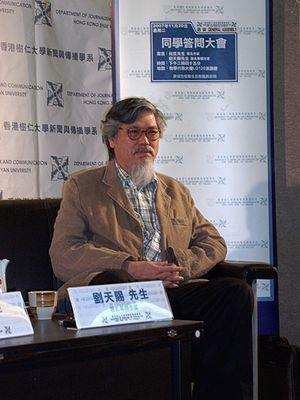
M. Lau Tin Chi à la assemble générale de la faculté de journalisme et de communication, Shue Yan Université, Hong Kong